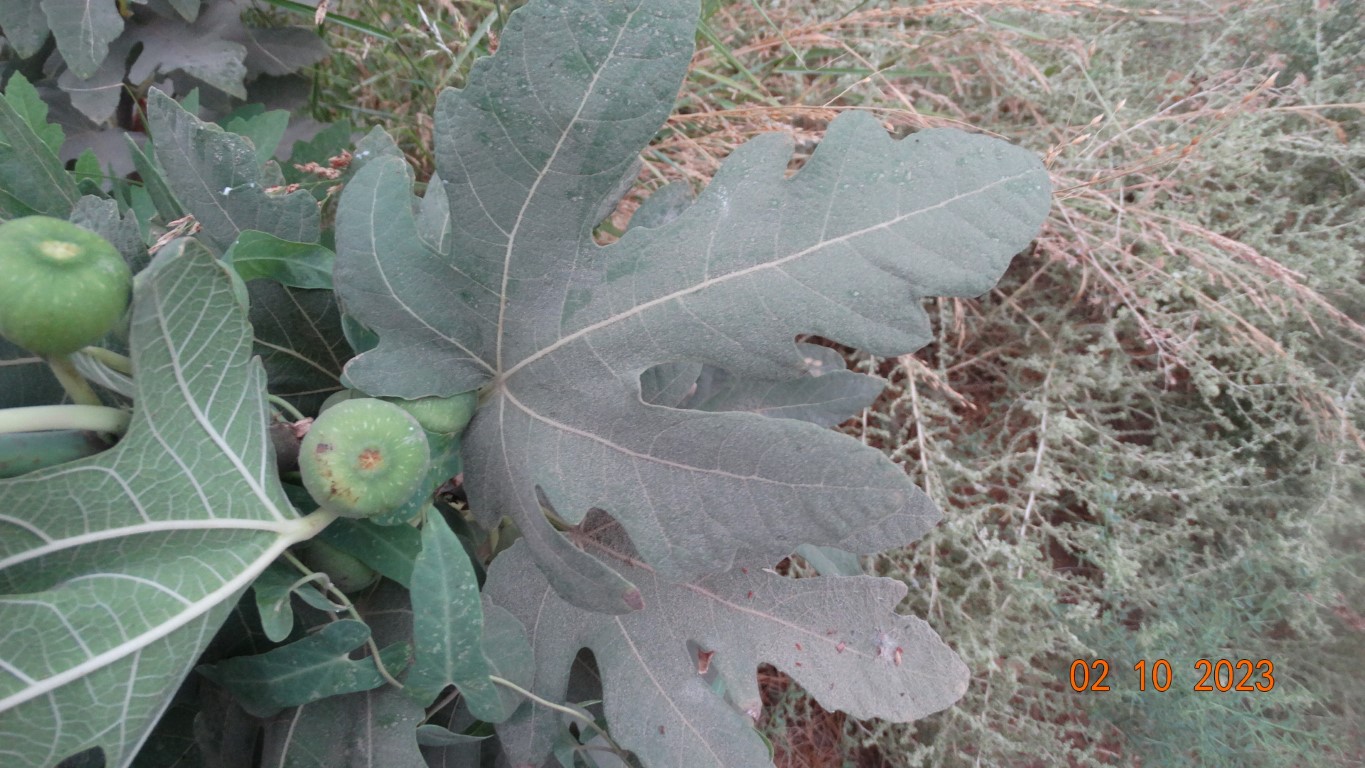
Label: healthy